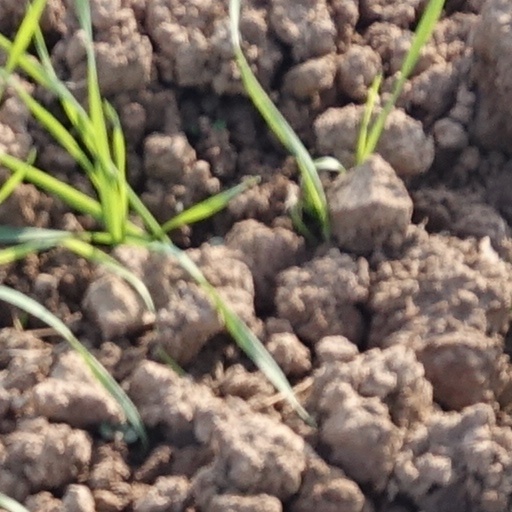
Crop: wheat